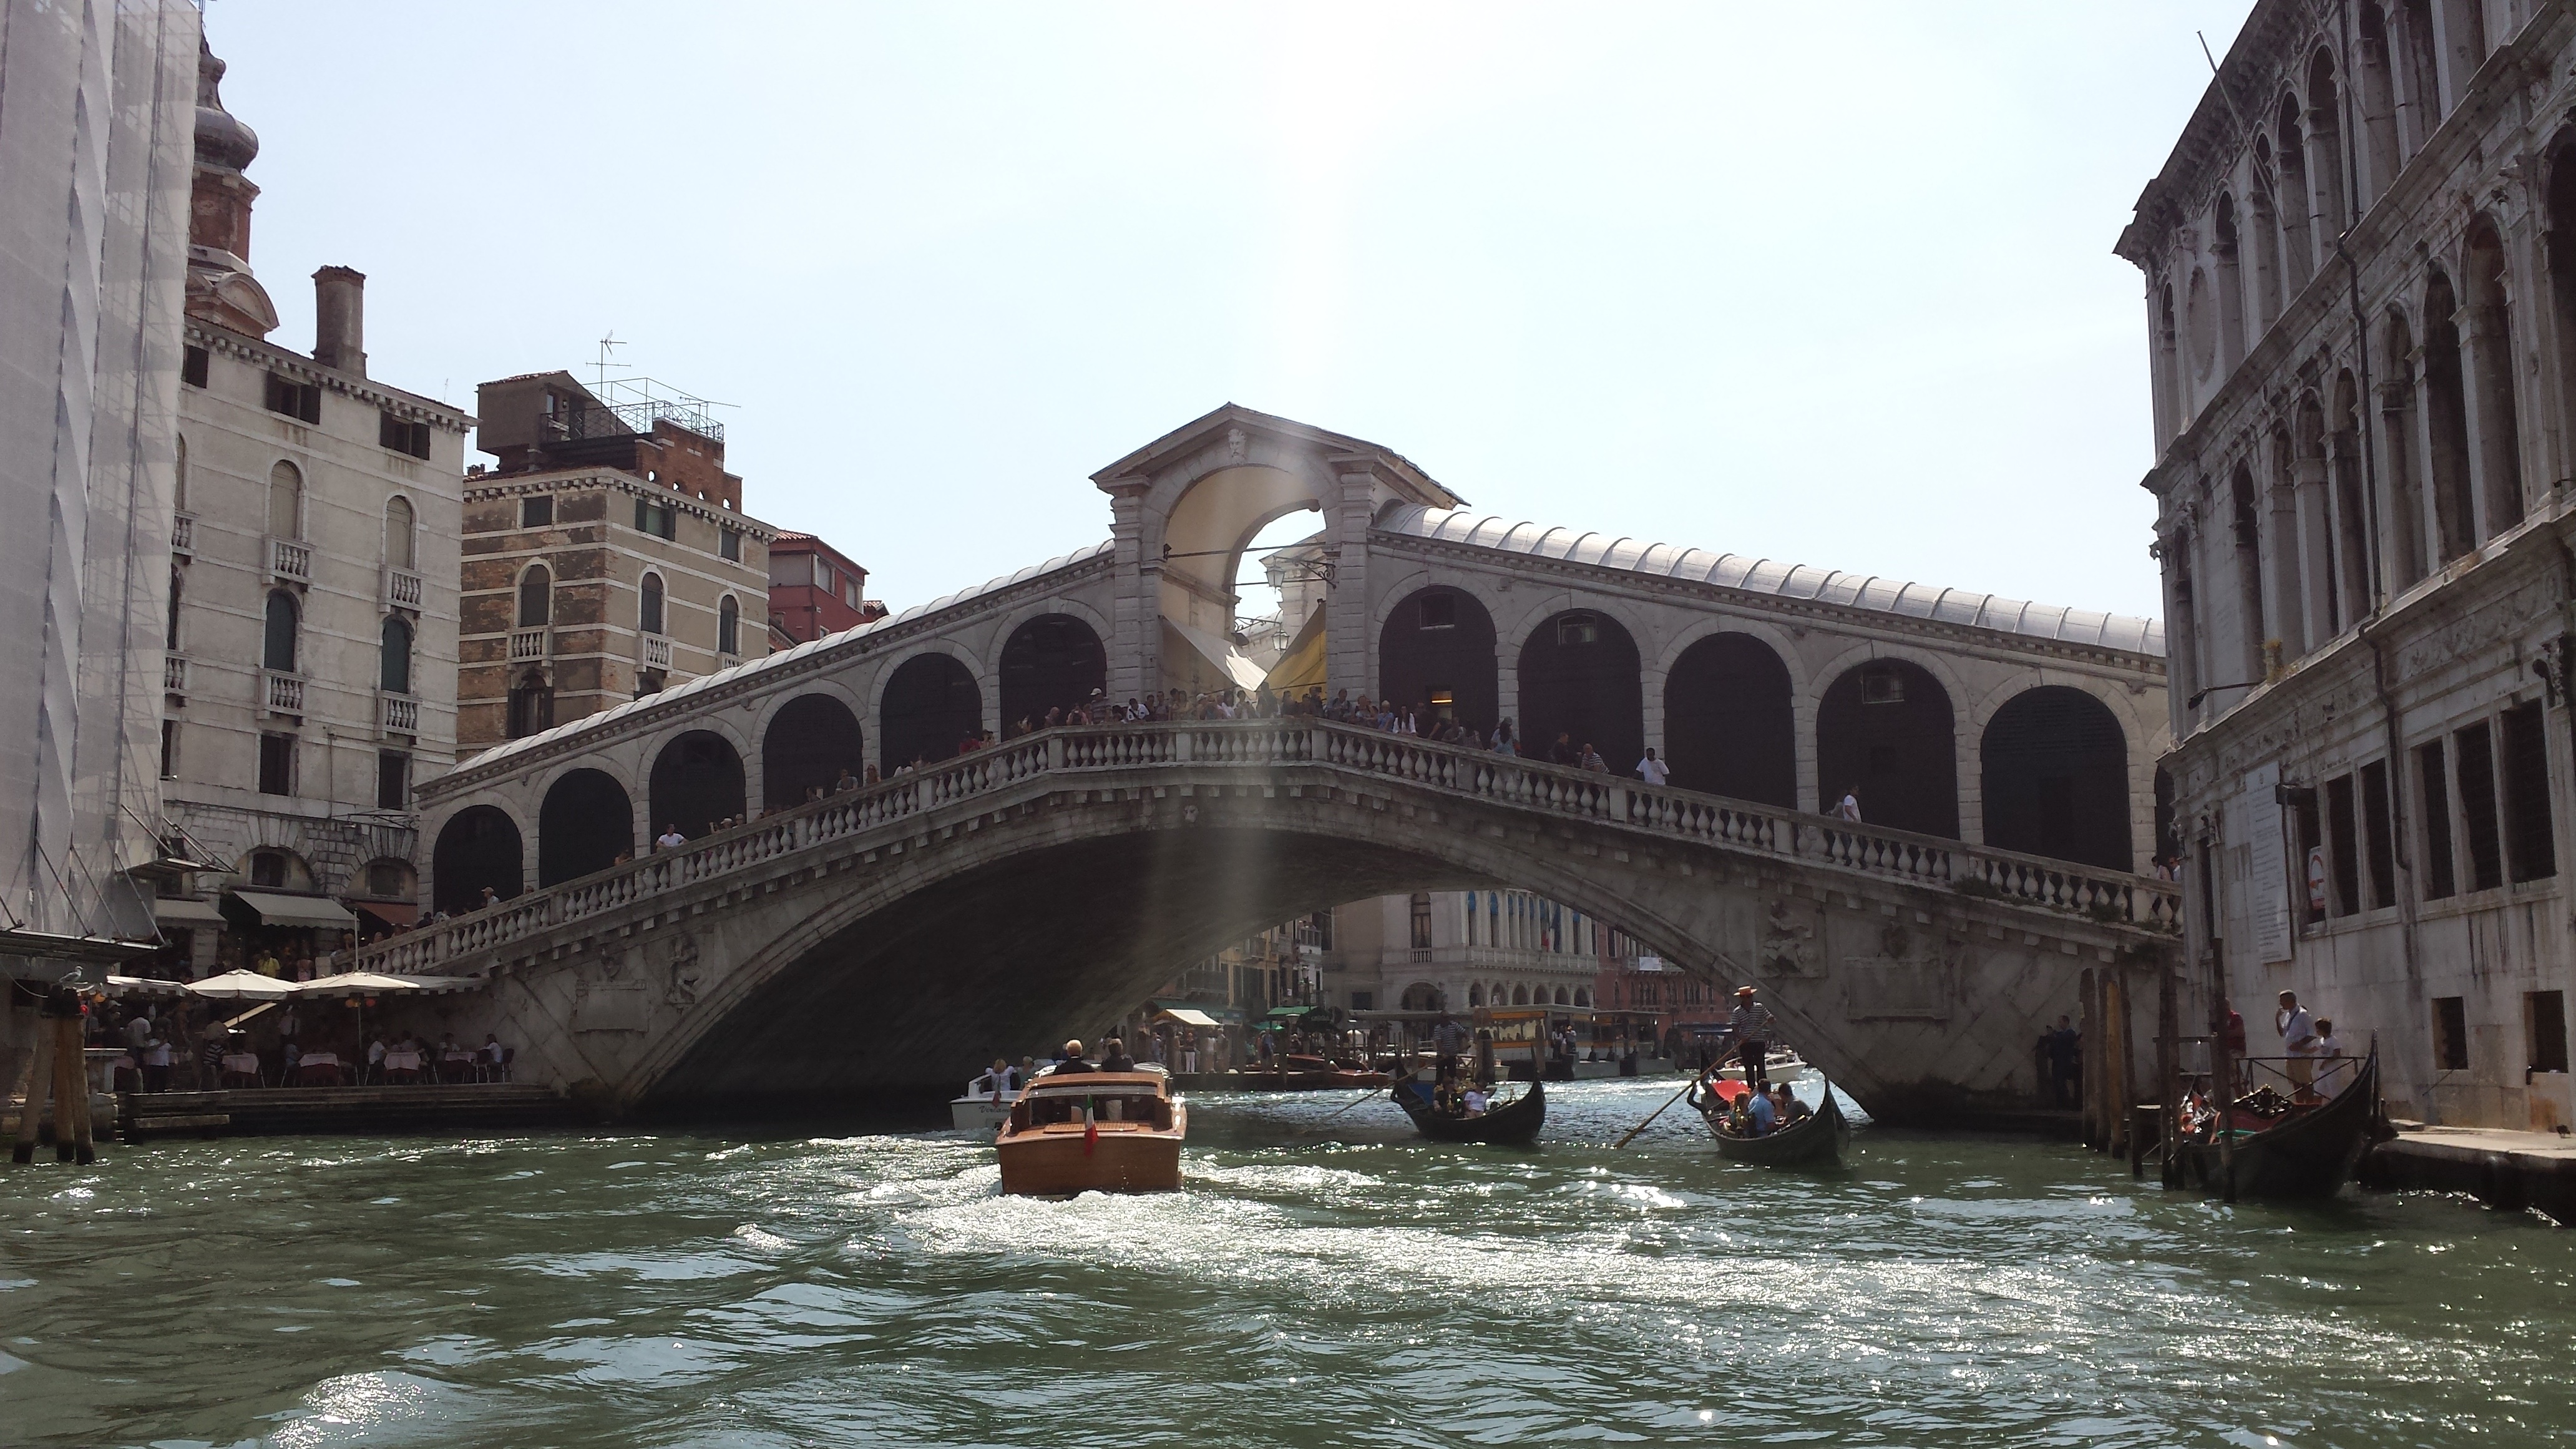
water, boat, bridge, river, canal, europe, vehicle, italy, venice, tourism, waterway, gondola, landform, tours, geographical feature